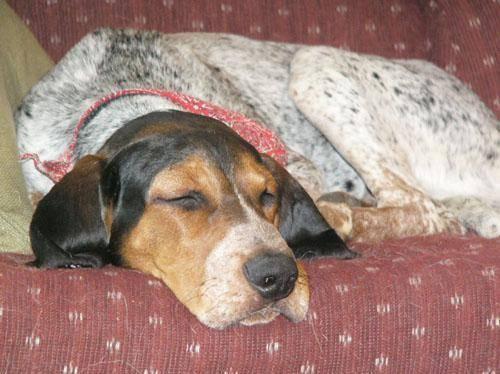
dog